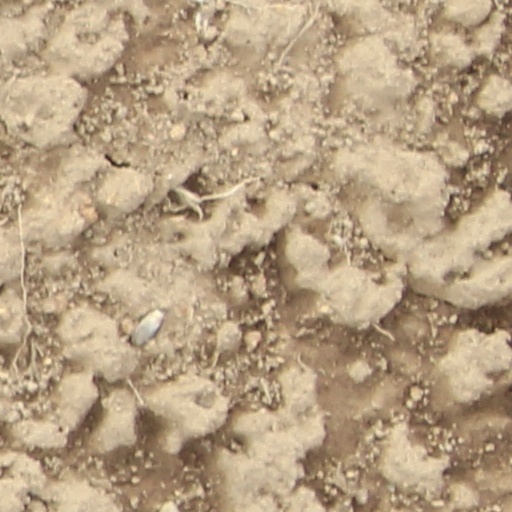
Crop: wheat